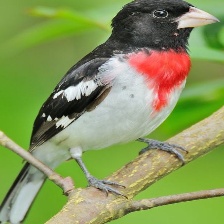
Species: ROSE BREASTED GROSBEAK
Scientific name: PHEUCTICUS LUDOVICIANUS